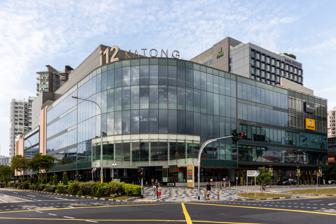
Country: Malaysia
Year built: 2011
Shopping mall in Joo Chiat, Singapore i12 Katong Facade of i12 Katong. Location Joo Chiat , Singapore Coordinates 1°18′18″N 103°54′18″E / 1.3050°N 103.9051°E / 1.3050; 103.9051 Address 112 East Coast Road Opening date 23 December 2021 ; 3 years ago ( 2021-12-23 ) Management Keppel Land Retail Management Owner DC Reit Holdings No. of stores and services 160 tenants Total retail floor area 207,000 square feet (19,200 m 2 ) No. of floors 7 Website i12katong .com .sg i12 Katong (formerly Katong Mall and Katong People's Complex ) is a seven-storey shopping mall in the east of Singapore . It is located in the heart of Katong at the junction of East Coast Road and Joo Chiat Road. The mall was closed for renovations in March 2020 and had its soft reopening on 23 December 2021, and its grand reopening on 23 June 2022. History Completed in late 1983 as Katong People's Complex, it had an exterior facade resembling a prison cell, such as having exposed blue pipes. It was a strata titled mall back then, comprising a department store and various shops and eateries. There are also numerous medical clinics inside the mall. In 1995, the facade was revamped and the mall was renamed Katong Mall. The department store was replaced by Cold Storage supermarket, and various education centres occupied the upper floors of the mall. The mall's basements contained an electronics store and various strata titled units. In 2009, because of bad business, Pua Seck Guan, former chief executive of CapitaLand Retail , bought Katong Mall in a $247.55 million deal as part of an en bloc sale. A private trust called Perennial Katong Retail Trust was subsequently formed to buy the mall from Tuan Sing Holdings' Golden Cape Investment. The trust's investors included corporate and institutional investors and Pua. The mall closed its doors in mid 2010 for a major makeover, to help revitalise the mall. When it reopened as I12 Katong in late 2011, it featured a Peranakan theme, as a reminder of its location. The mall also featured a Golden Village cinema, a Food Republic food court, a gourmet supermarket by Cold Storage, banks, and more than 150 specialty shops. It also featured a wet and dry playground on the fourth floor. In early 2016, Keppel Land acquired a 22.4% stake in the mall from the owners at $51.4 million. In May 2016, plans were announced to redevelop the play deck on the fourth floor into an alfresco dining area. There are plans for a non-profit organisation to take up space in the mall too. In December 2018, Keppel Land acquired the remaining 77.6% stake of the mall from the subsidiary of Alpha Asia Macro Trends Fund at the price of $56.6m. The mall was closed since March 2020 for extensive revitalization works and was reopened on 23 December 2021, in order to "capture the charm and character of Katong ". In April 2021, it was announced that the mall is currently 50% tenanted, with returning anchors CS Fresh, Golden Village , United World Preschool, and Wine Connection. New tenants include Climb Asia, Guzman Y Gomez , Kindermusik With Love Studios, Malaysia Boleh, PS Café, Signature KOI, We are Sultans, and Scoop Wholefoods, along with 180 new speciality shops. The atrium will also be relocated to Level 1, and it will have three zones, Fashion Lifestyle, Home and Living and Family Entertainment, which will be shared later this year. The Peranakan theme will be done away as well, coupled with its rebranding to reflect current trends. Typo was opened on 14 August 2022, but again closed down due to poor sales in October 2023. The mall officially re-opened on 23 June 2022. Some of the new tenants include Bistro Bytes, where customers could pick up their food and beverage orders from fully automated lockers; and Core Clinic, a medical co-working space with clinic spaces and medical facilities. The mall also has new features including electric vehicle chargers , urban farm areas, and a food digestor to break down food waste from F&B outlets. References